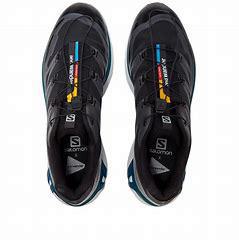
Brand: Salomon
Model: XT